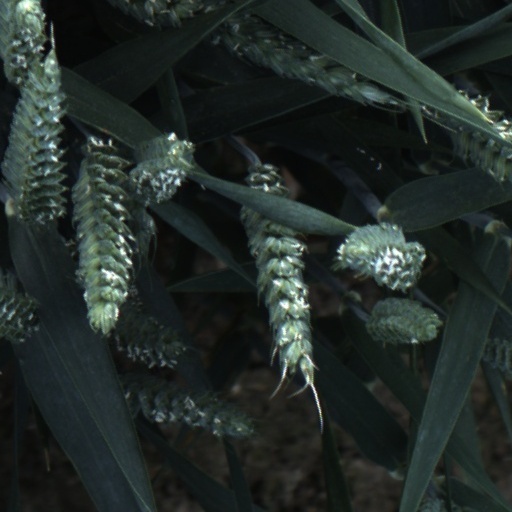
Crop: wheat